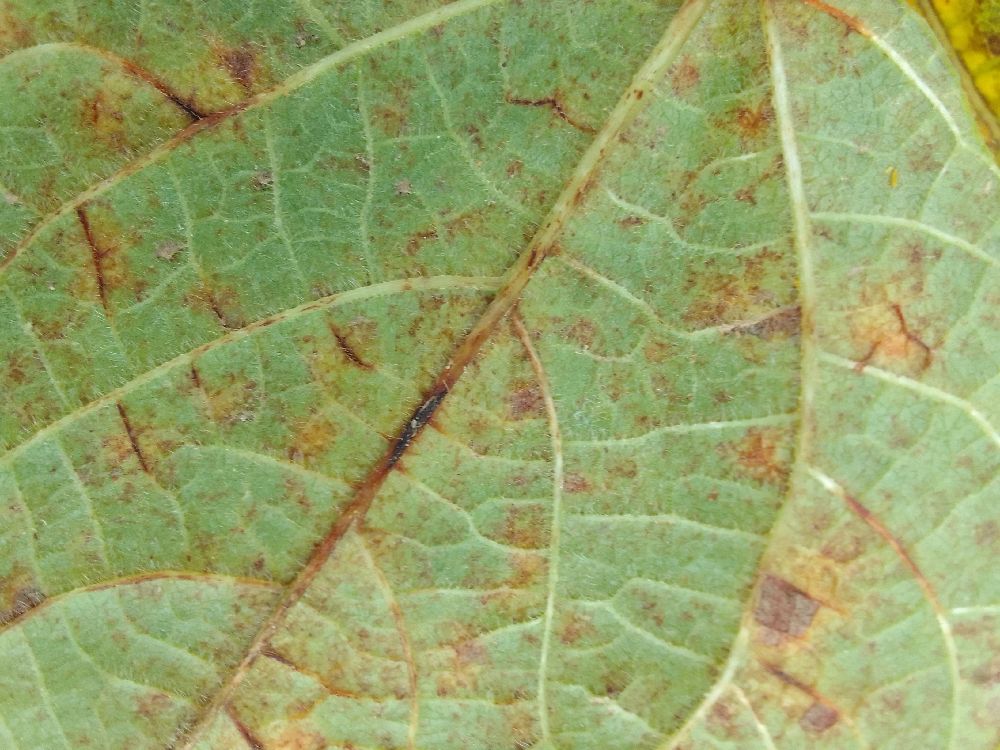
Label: anthracnose